Answer in natural language. How many DiningTables are visible in the scene? Choose between the following options: 5, 6, 1, 7 or 0
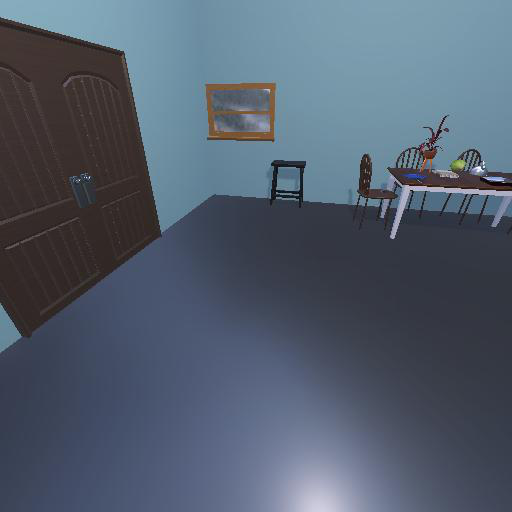
<answer>1</answer>